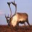
Label: deer